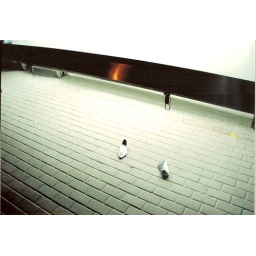
one of my favourite pictures. these shoes were abandonned on the street near tiananmen square.